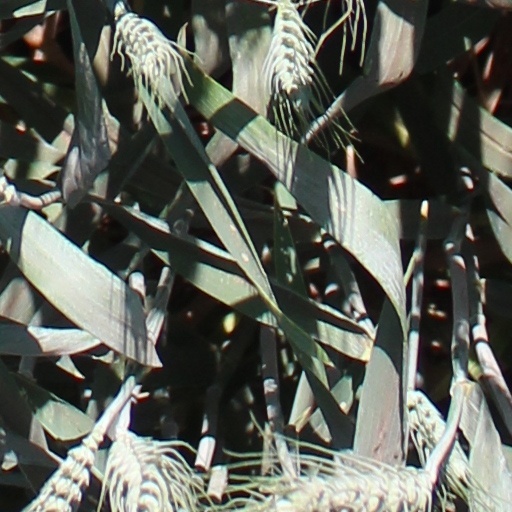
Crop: wheat